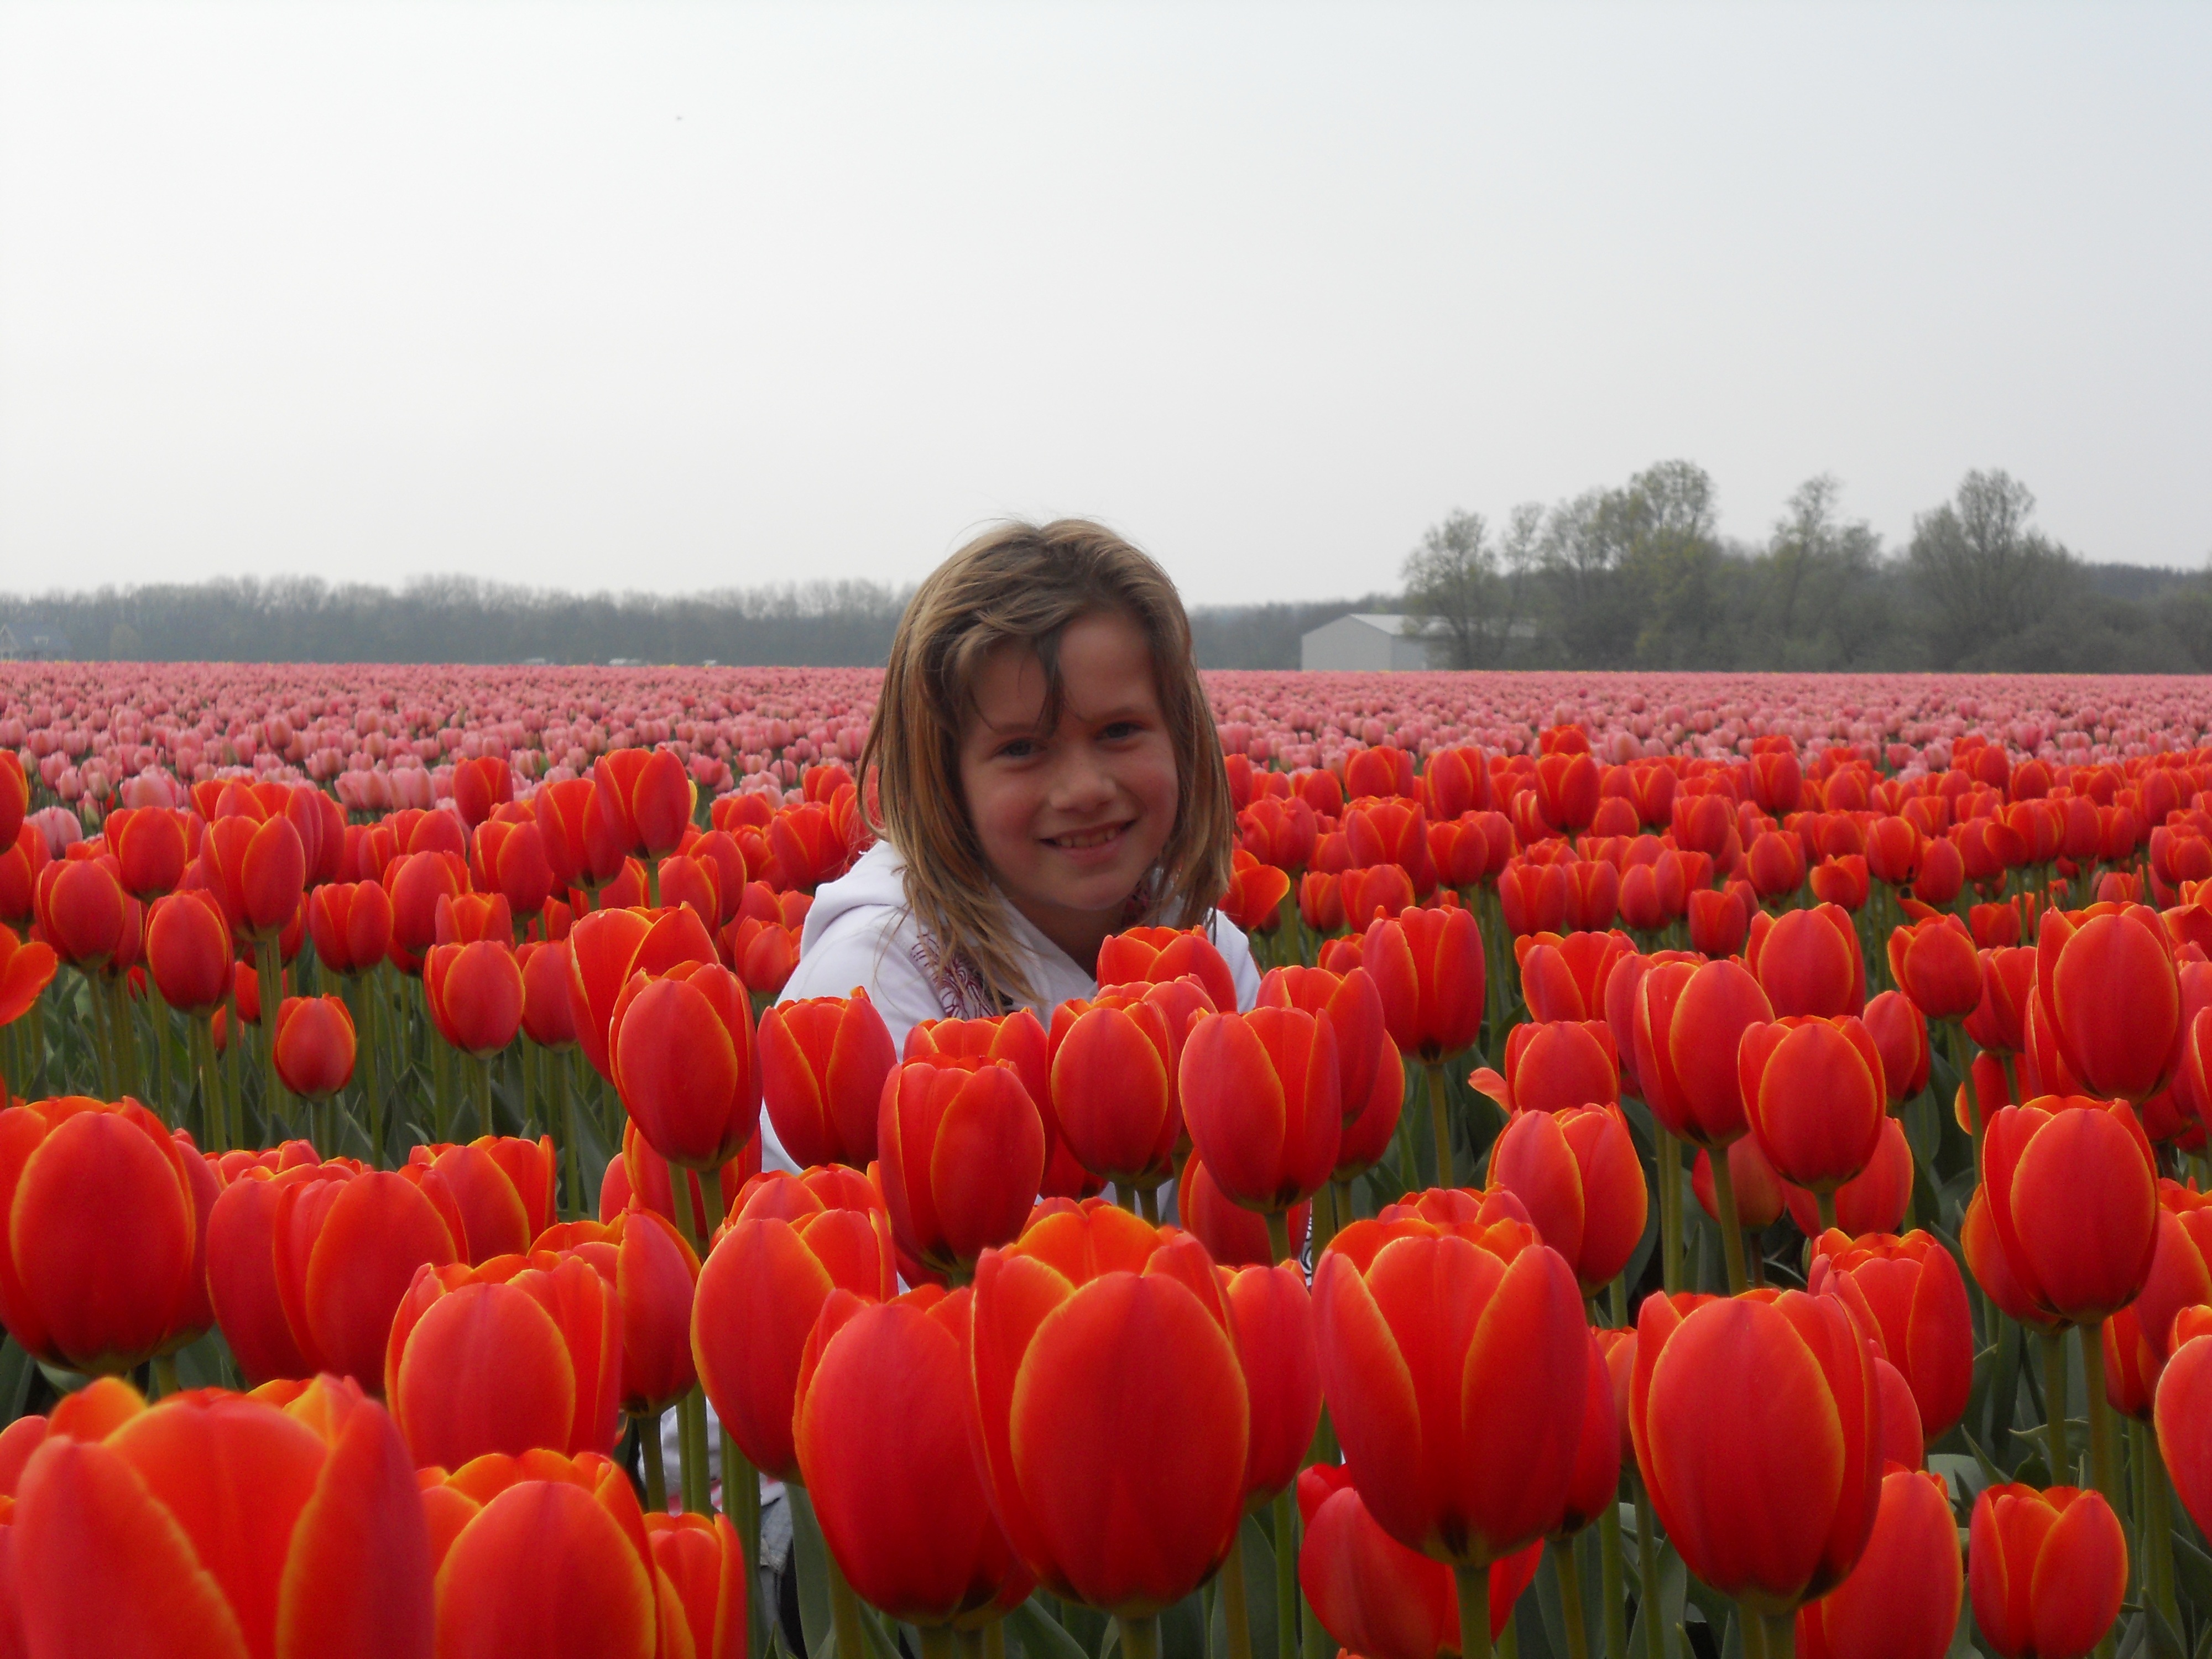
plant, field, flower, tulip, orange, bulbs, flowering plant, lily family, land plant